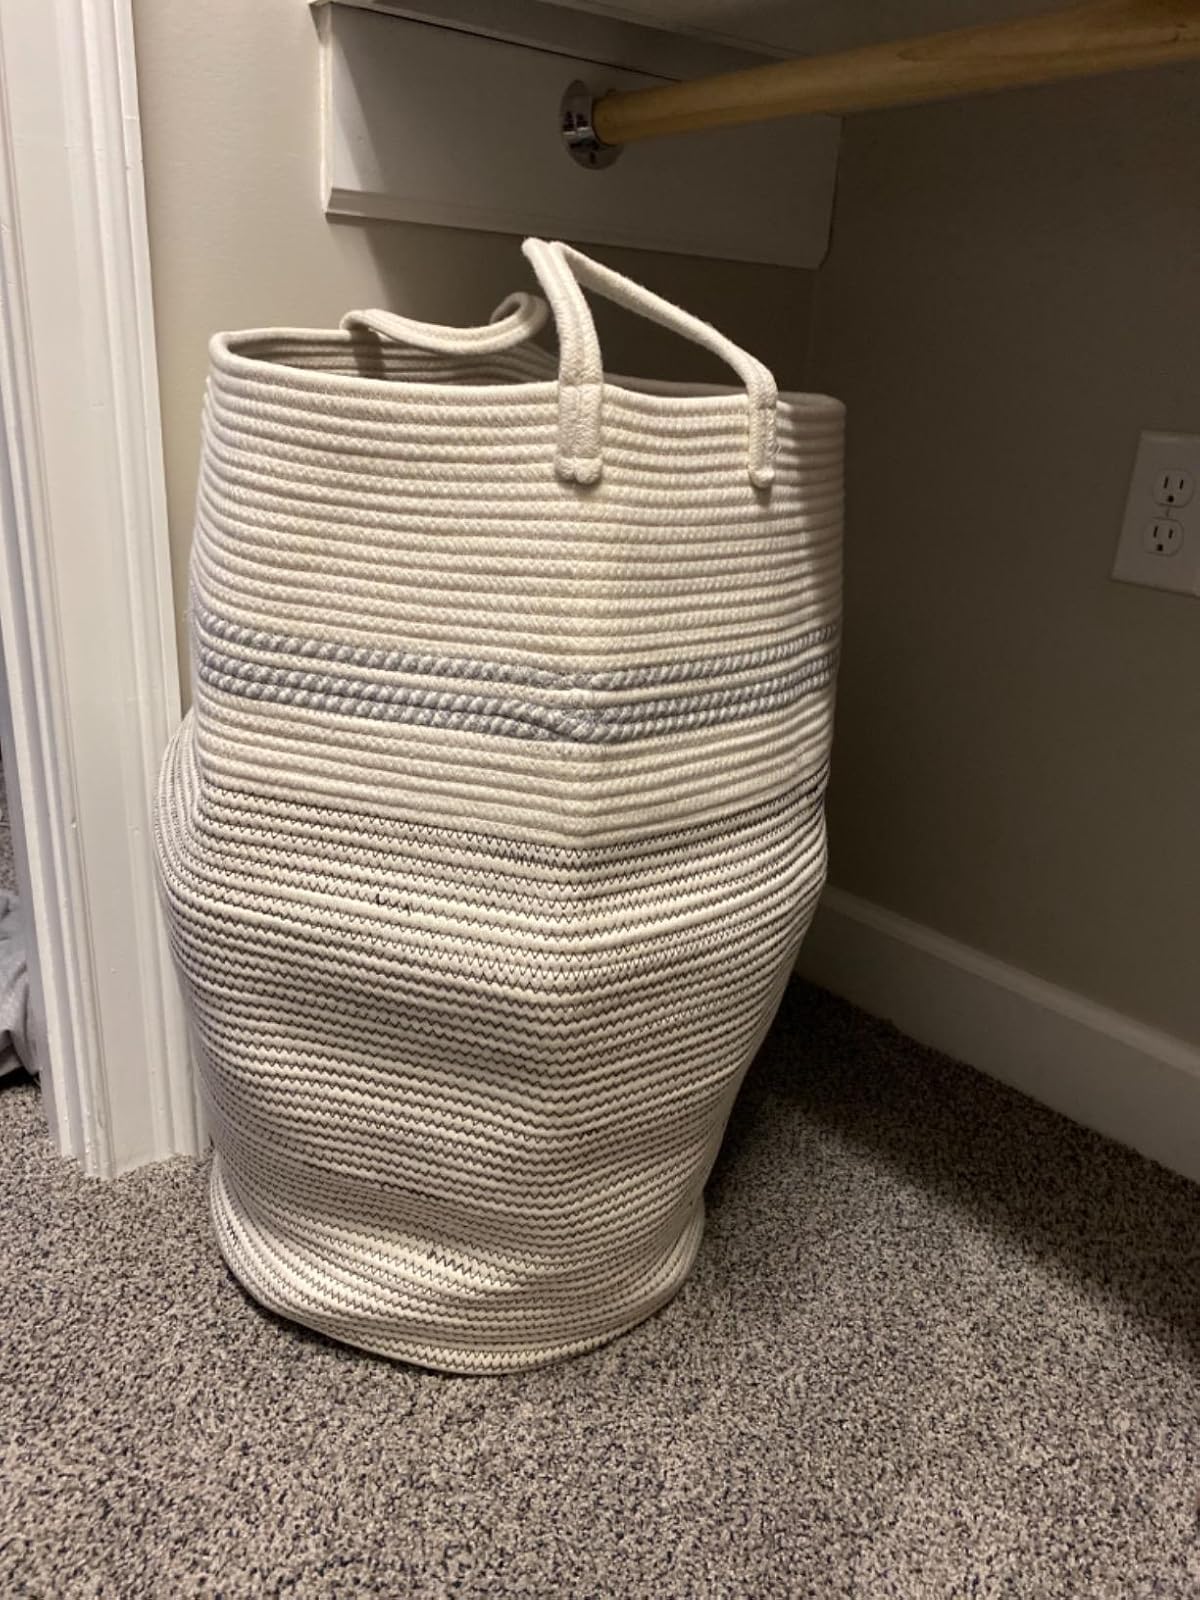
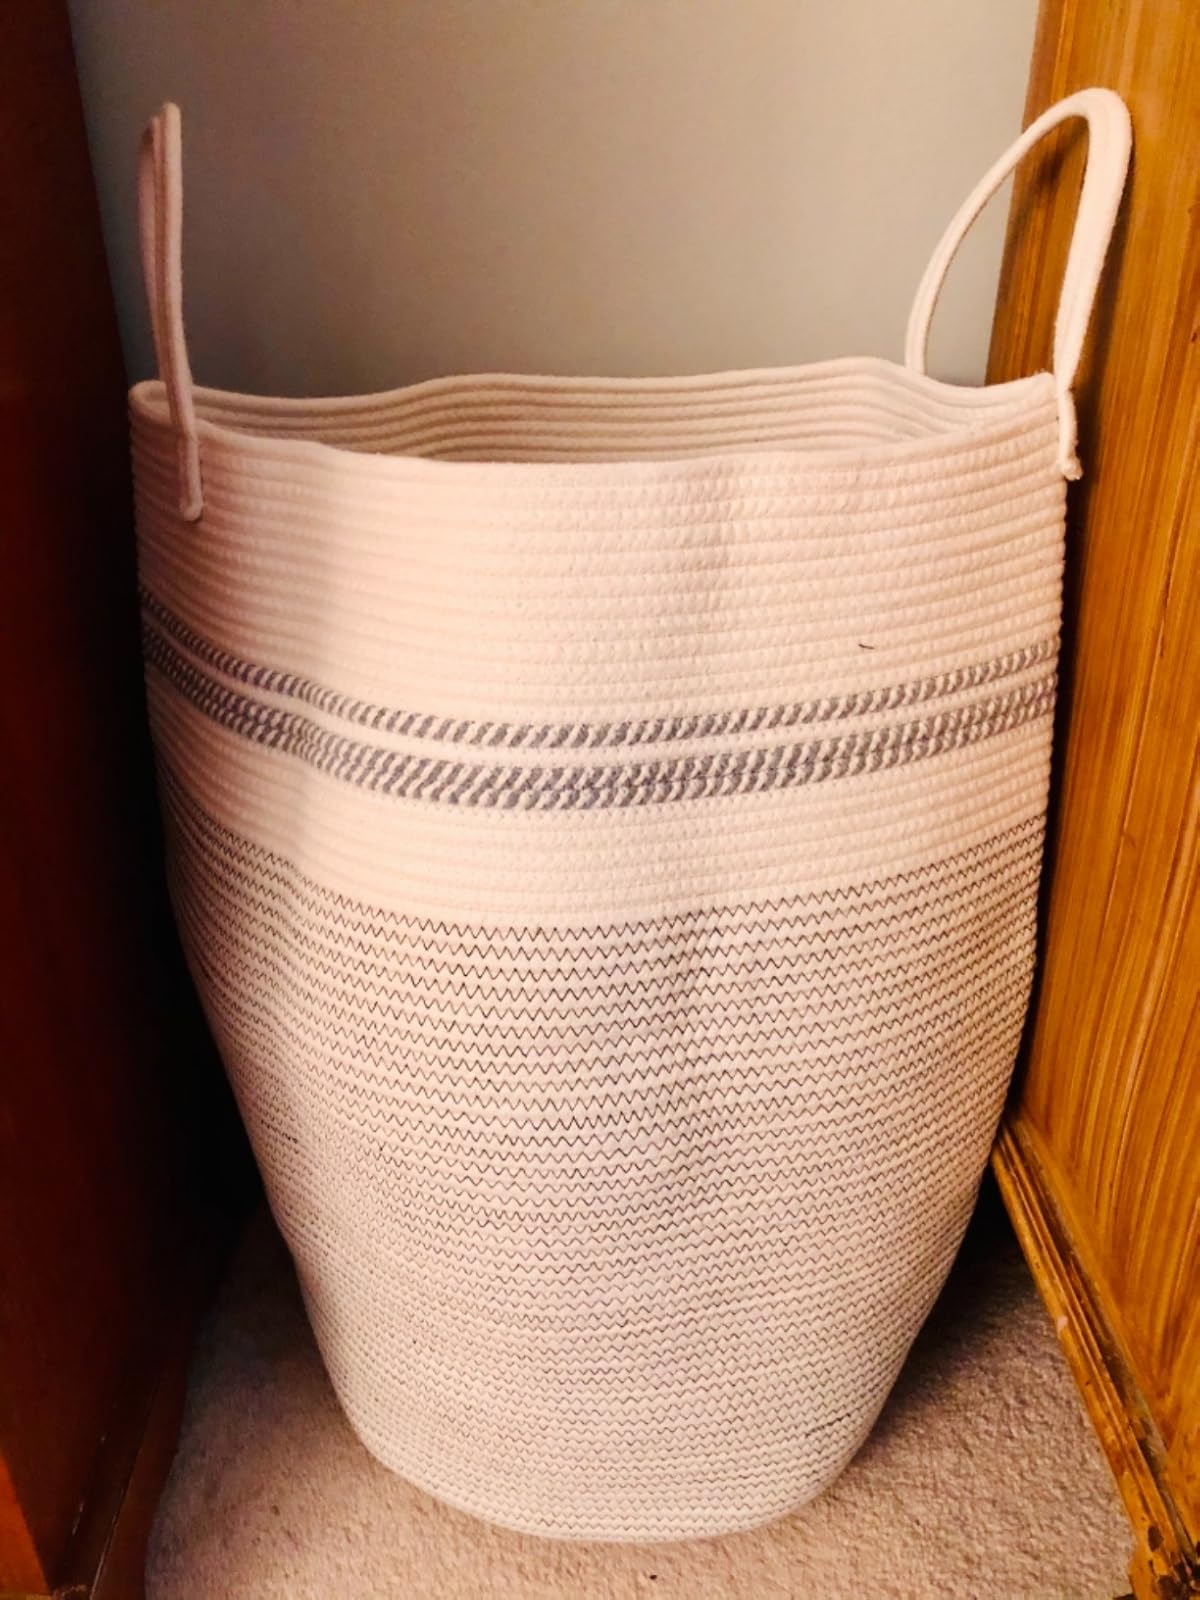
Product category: items_hamper
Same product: yes